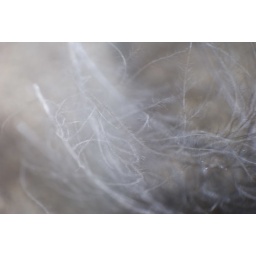
A creature attacked a bird and all feathers and dander ended up all over the lawn. I used reverse lens.